Namık Kemal High School

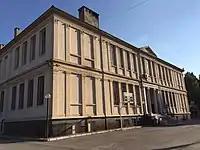

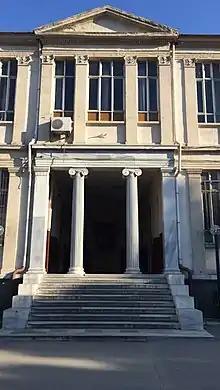
Entrance of the building with two Ionic columns

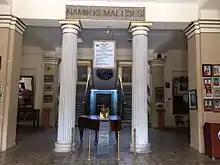
In inside two Doric columns

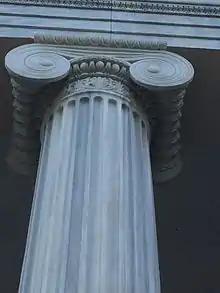
Details of Ionic columns

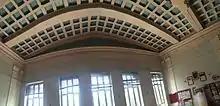
Details of the ceiling

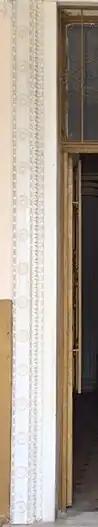
Details of the door ornamentations

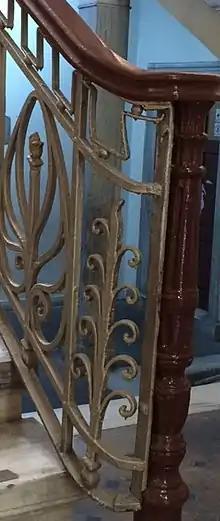
Ornamentations of the staircase

Firstly, it was decided to build the structure in 1909 by increase of number of the students of the Evangelical School of Smyrna and its construction plot was purchased with gathering the funds. Then, the building which is now known as Namık Kemal High School was started building. However, its construction was stopped by Balkan Wars and the First World War. Afterwards, construction was started again in 1919–1922 while Greek government was in the saddle. Although retouch of building was finished 1922 summer, the school could not move to the new building because of exchange between Greece-Turkey and Küçük Asya Felaketi. After the proclamation of Turkey Republic, the building devolved on Turks. For a while, it was used as a hospital and quarter of English during the war. The building was also used as İzmir Kız High School at 1924–25 and used as a guesthouse by Kültürpark. In 1939, it was used as İzmir İkinci Erkek High School after that it is renamed as İnönü High School. The building was renamed again as Namık Kemal High School in 1952–53. Nowadays, it is called as Namık Kemal Anatolia High School.